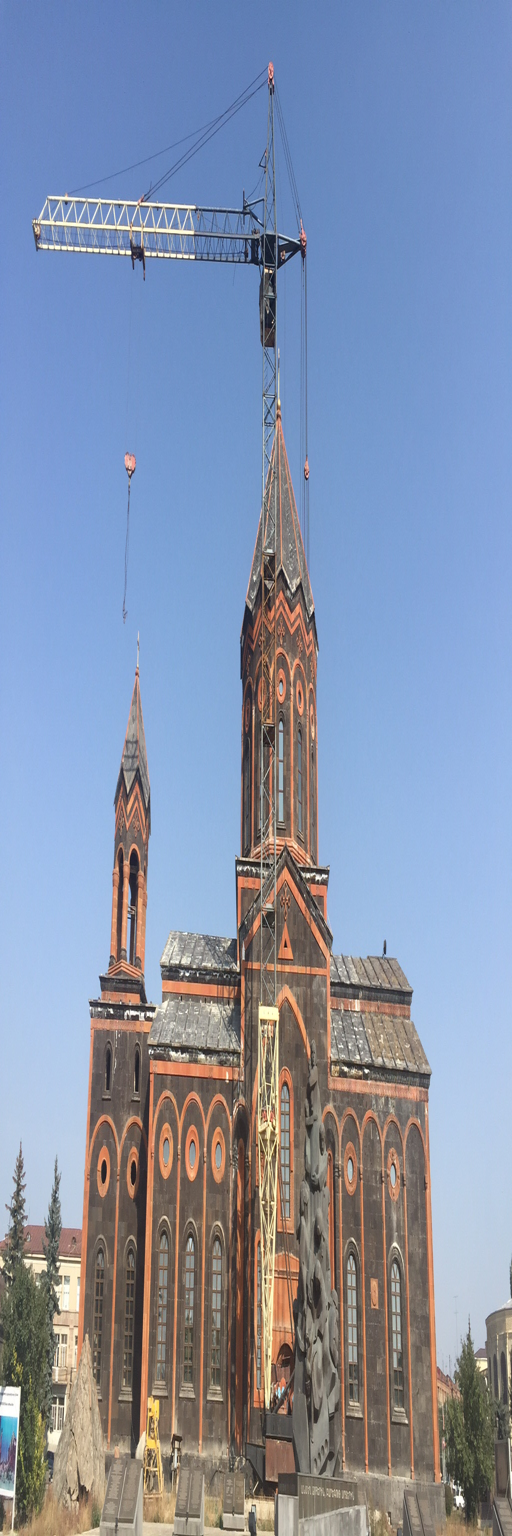
the same church , modelled today as restoration nears completion